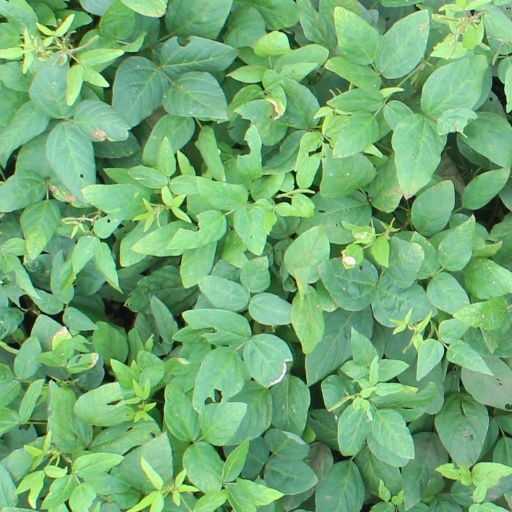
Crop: soybean